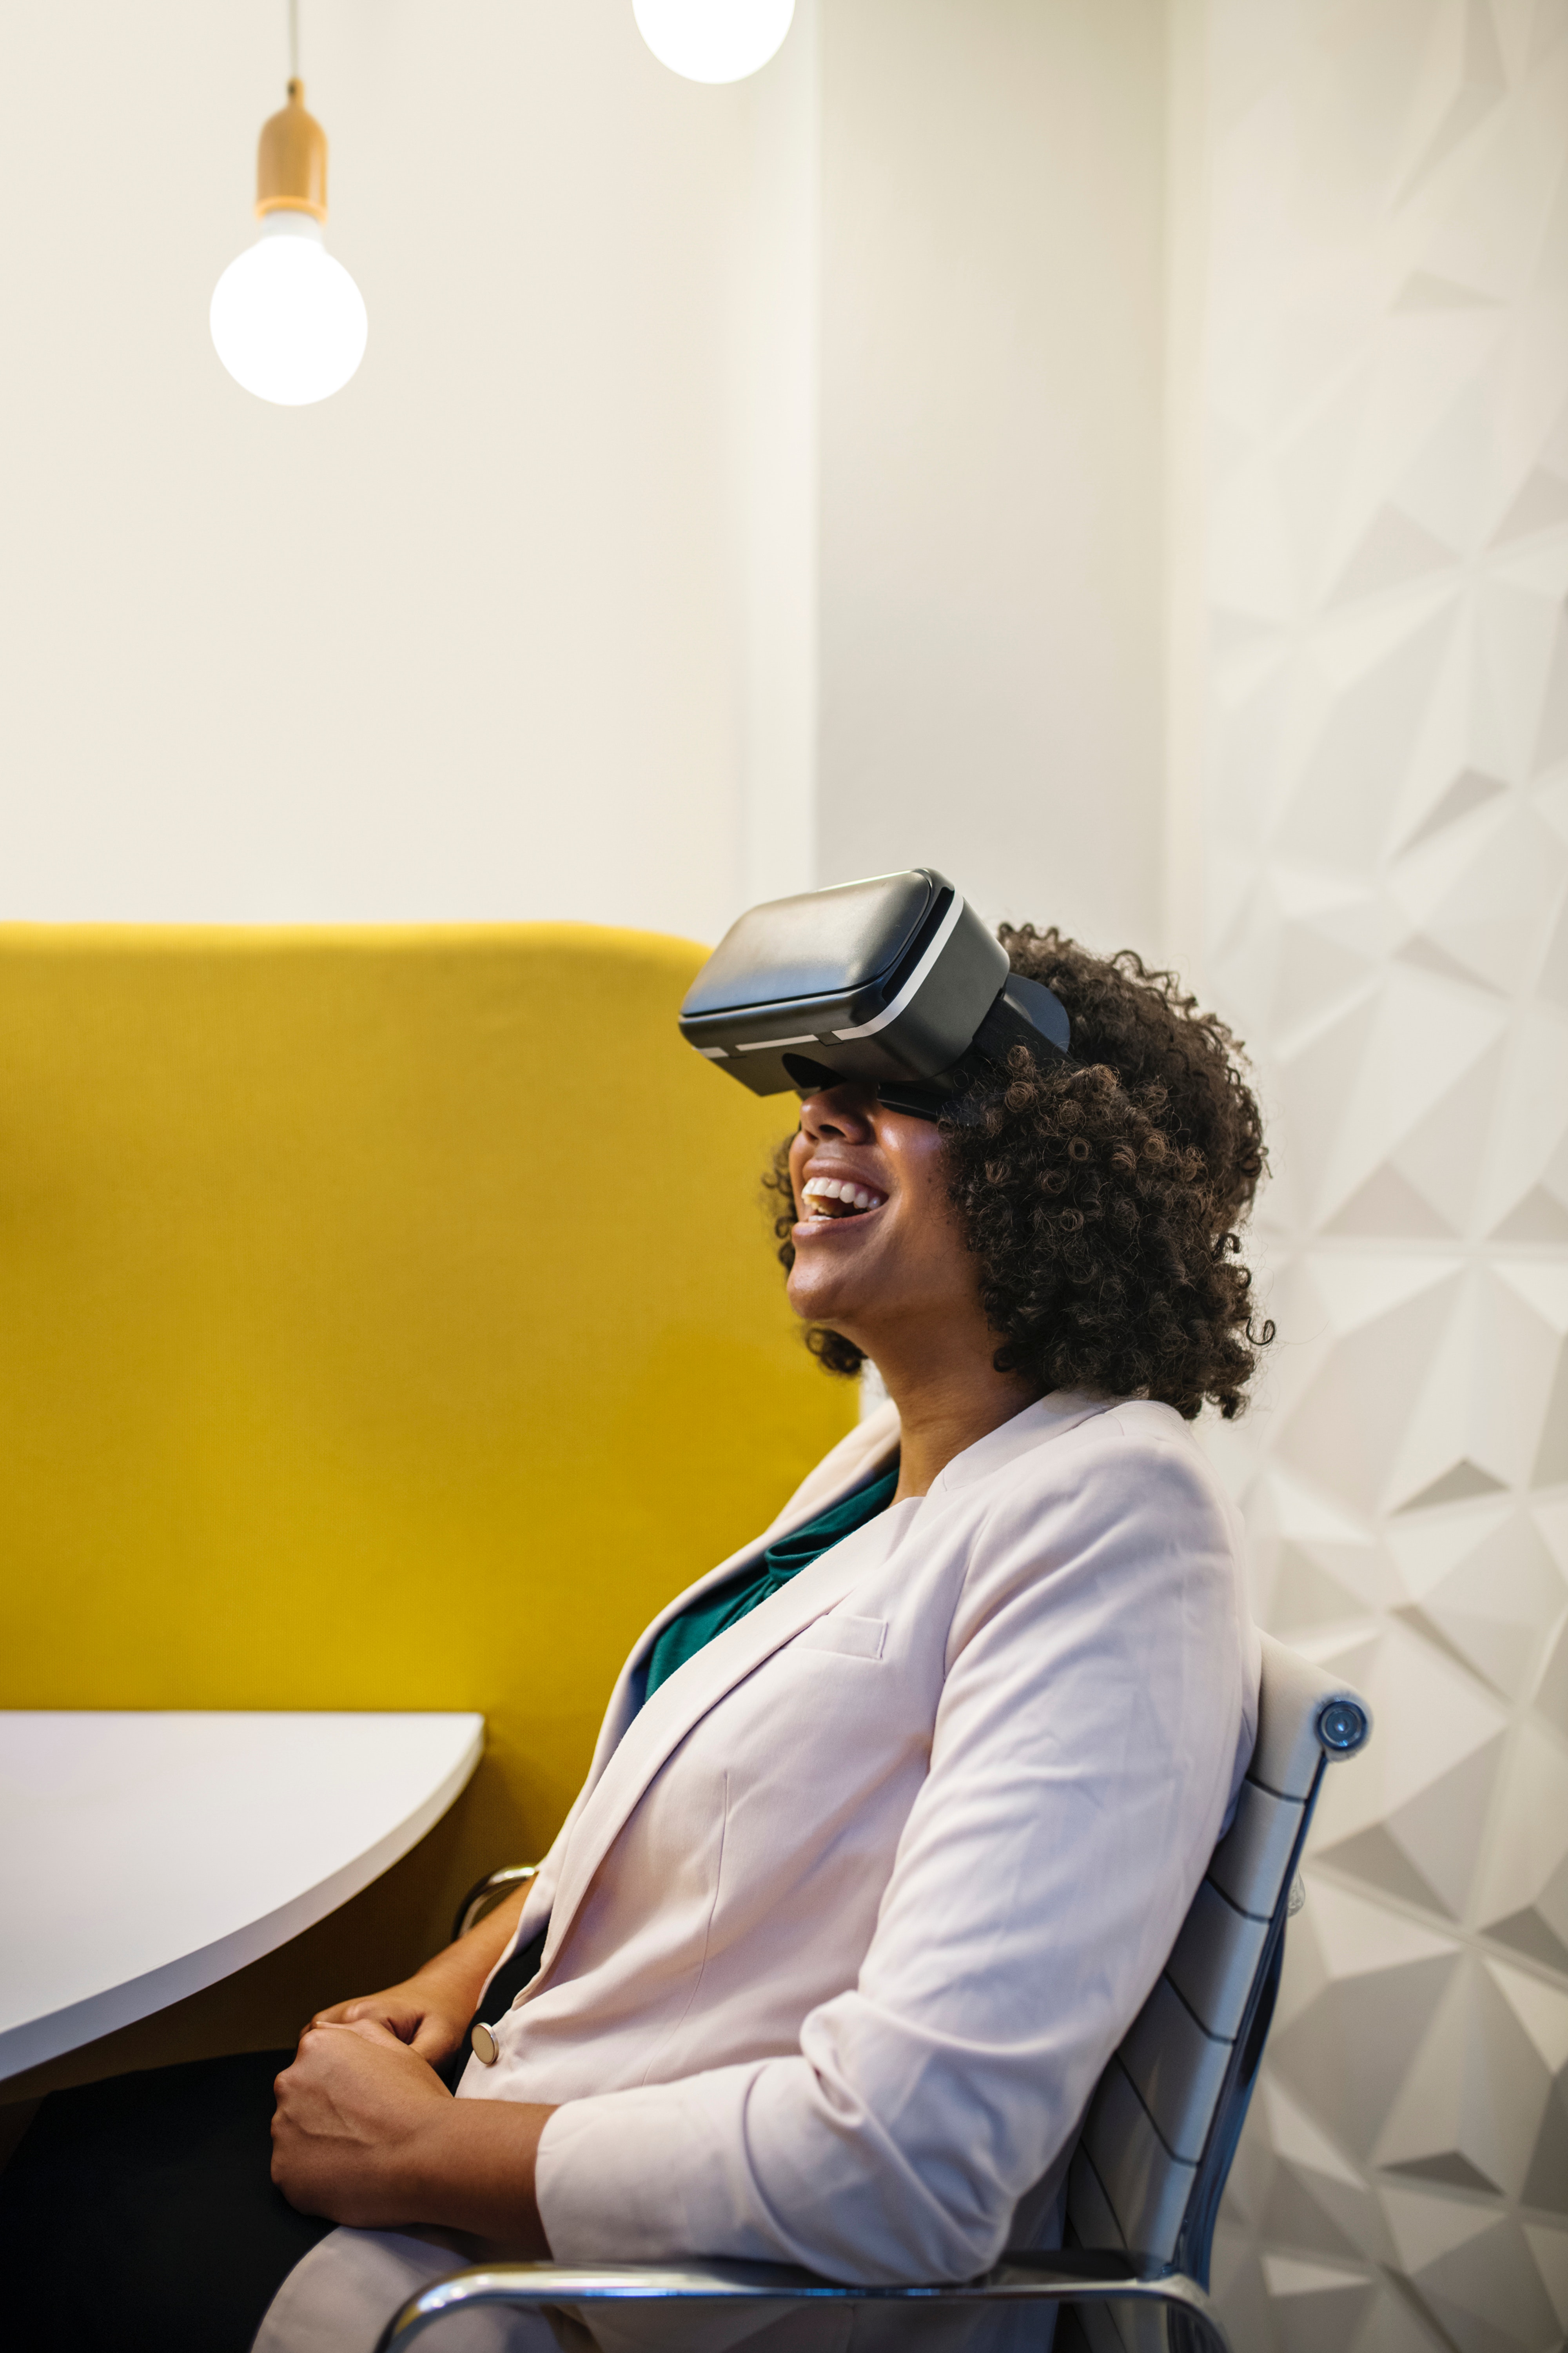
yellow, sitting, human, room, headgear, eyewear, photography, glasses, vacation, furniture, cap